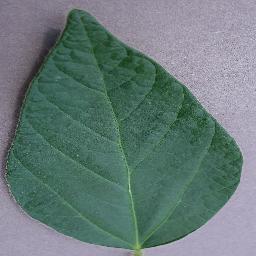
Label: Soybean___healthy